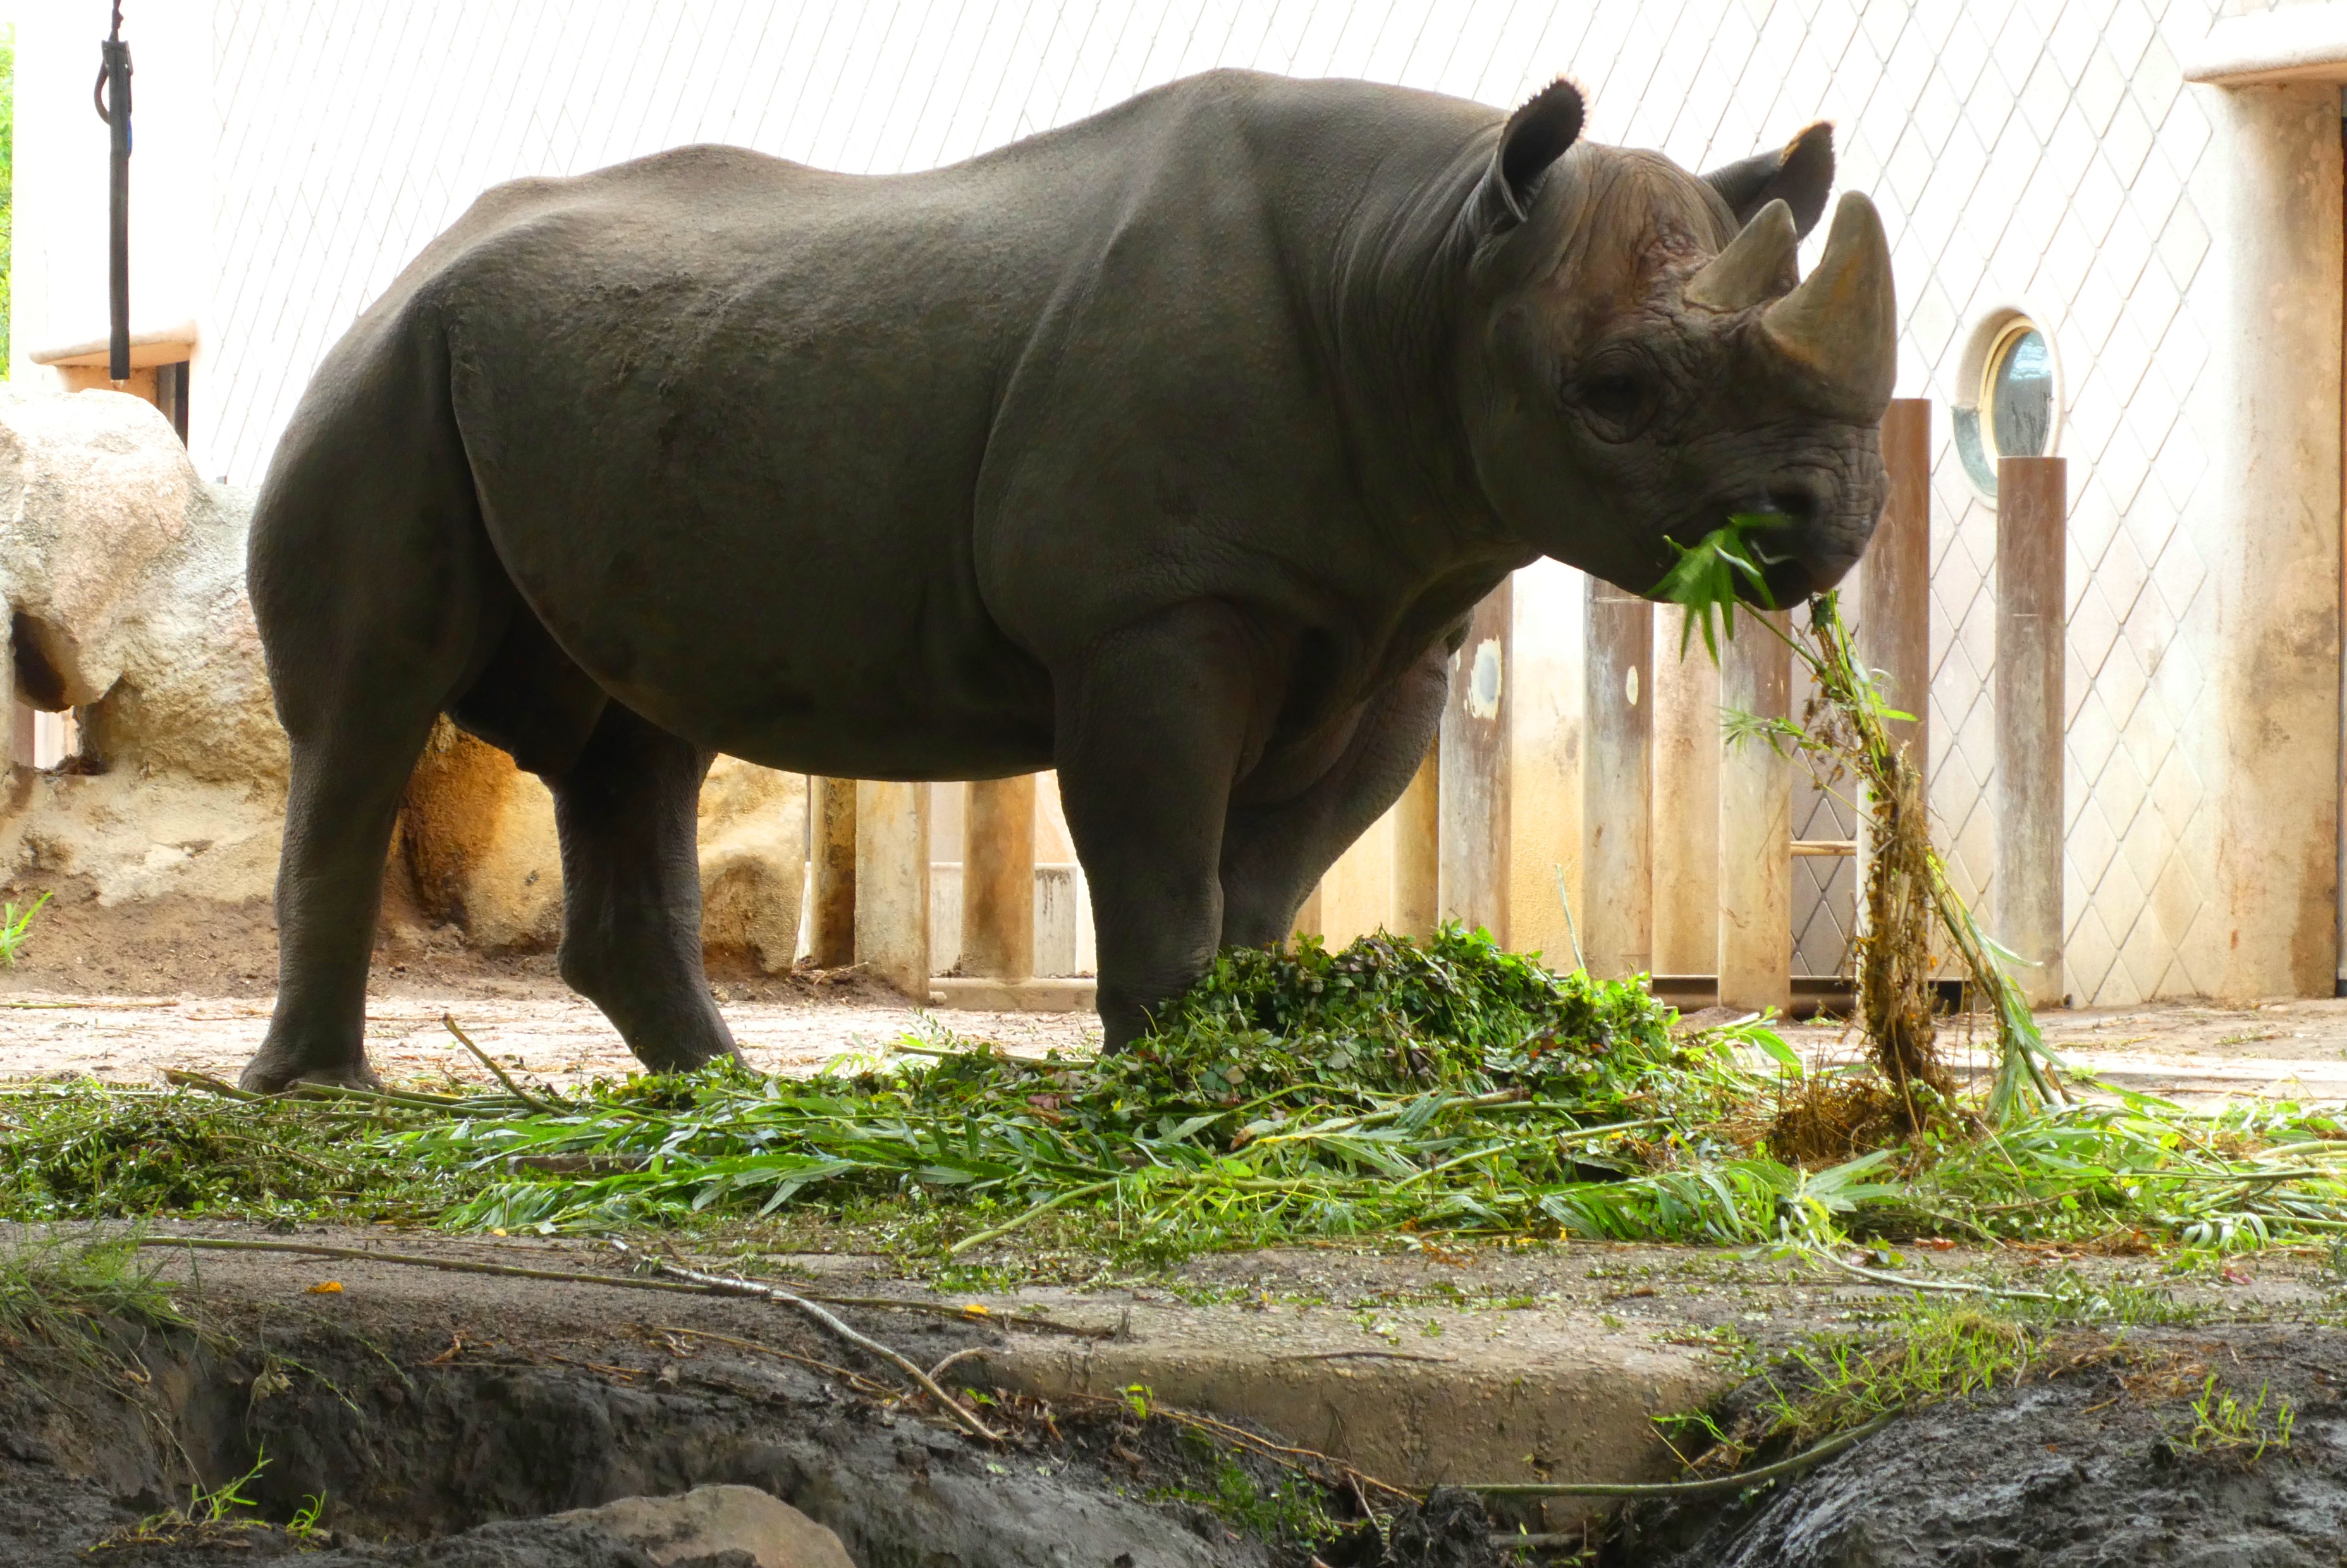
rhino, zoo, blijdorp, rotterdam, mammal, animal world, horns, large, nature, fauna, wild, horn, rhinoceros, vertebrate, terrestrial animal, black rhinoceros, indian rhinoceros, white rhinoceros, Sumatran rhinoceros, wildlife, snout, organism, national park, safari, fawn